Trenton, South Carolina

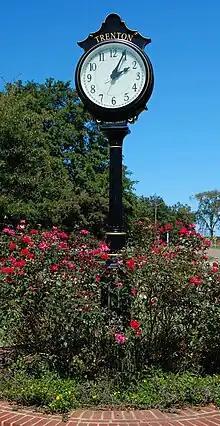
Clock in downtown Trenton

There were 103 households, out of which 19.4% had children under the age of 18 living with them, 42.7% were married couples living together, 19.4% had a female householder with no husband present, and 34.0% were non-families. 32.0% of all households were made up of individuals, and 15.5% had someone living alone who was 65 years of age or older. The average household size was 2.19 and the average family size was 2.69.